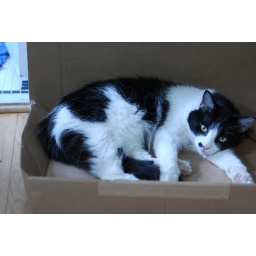
cat in a box